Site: brandenburg
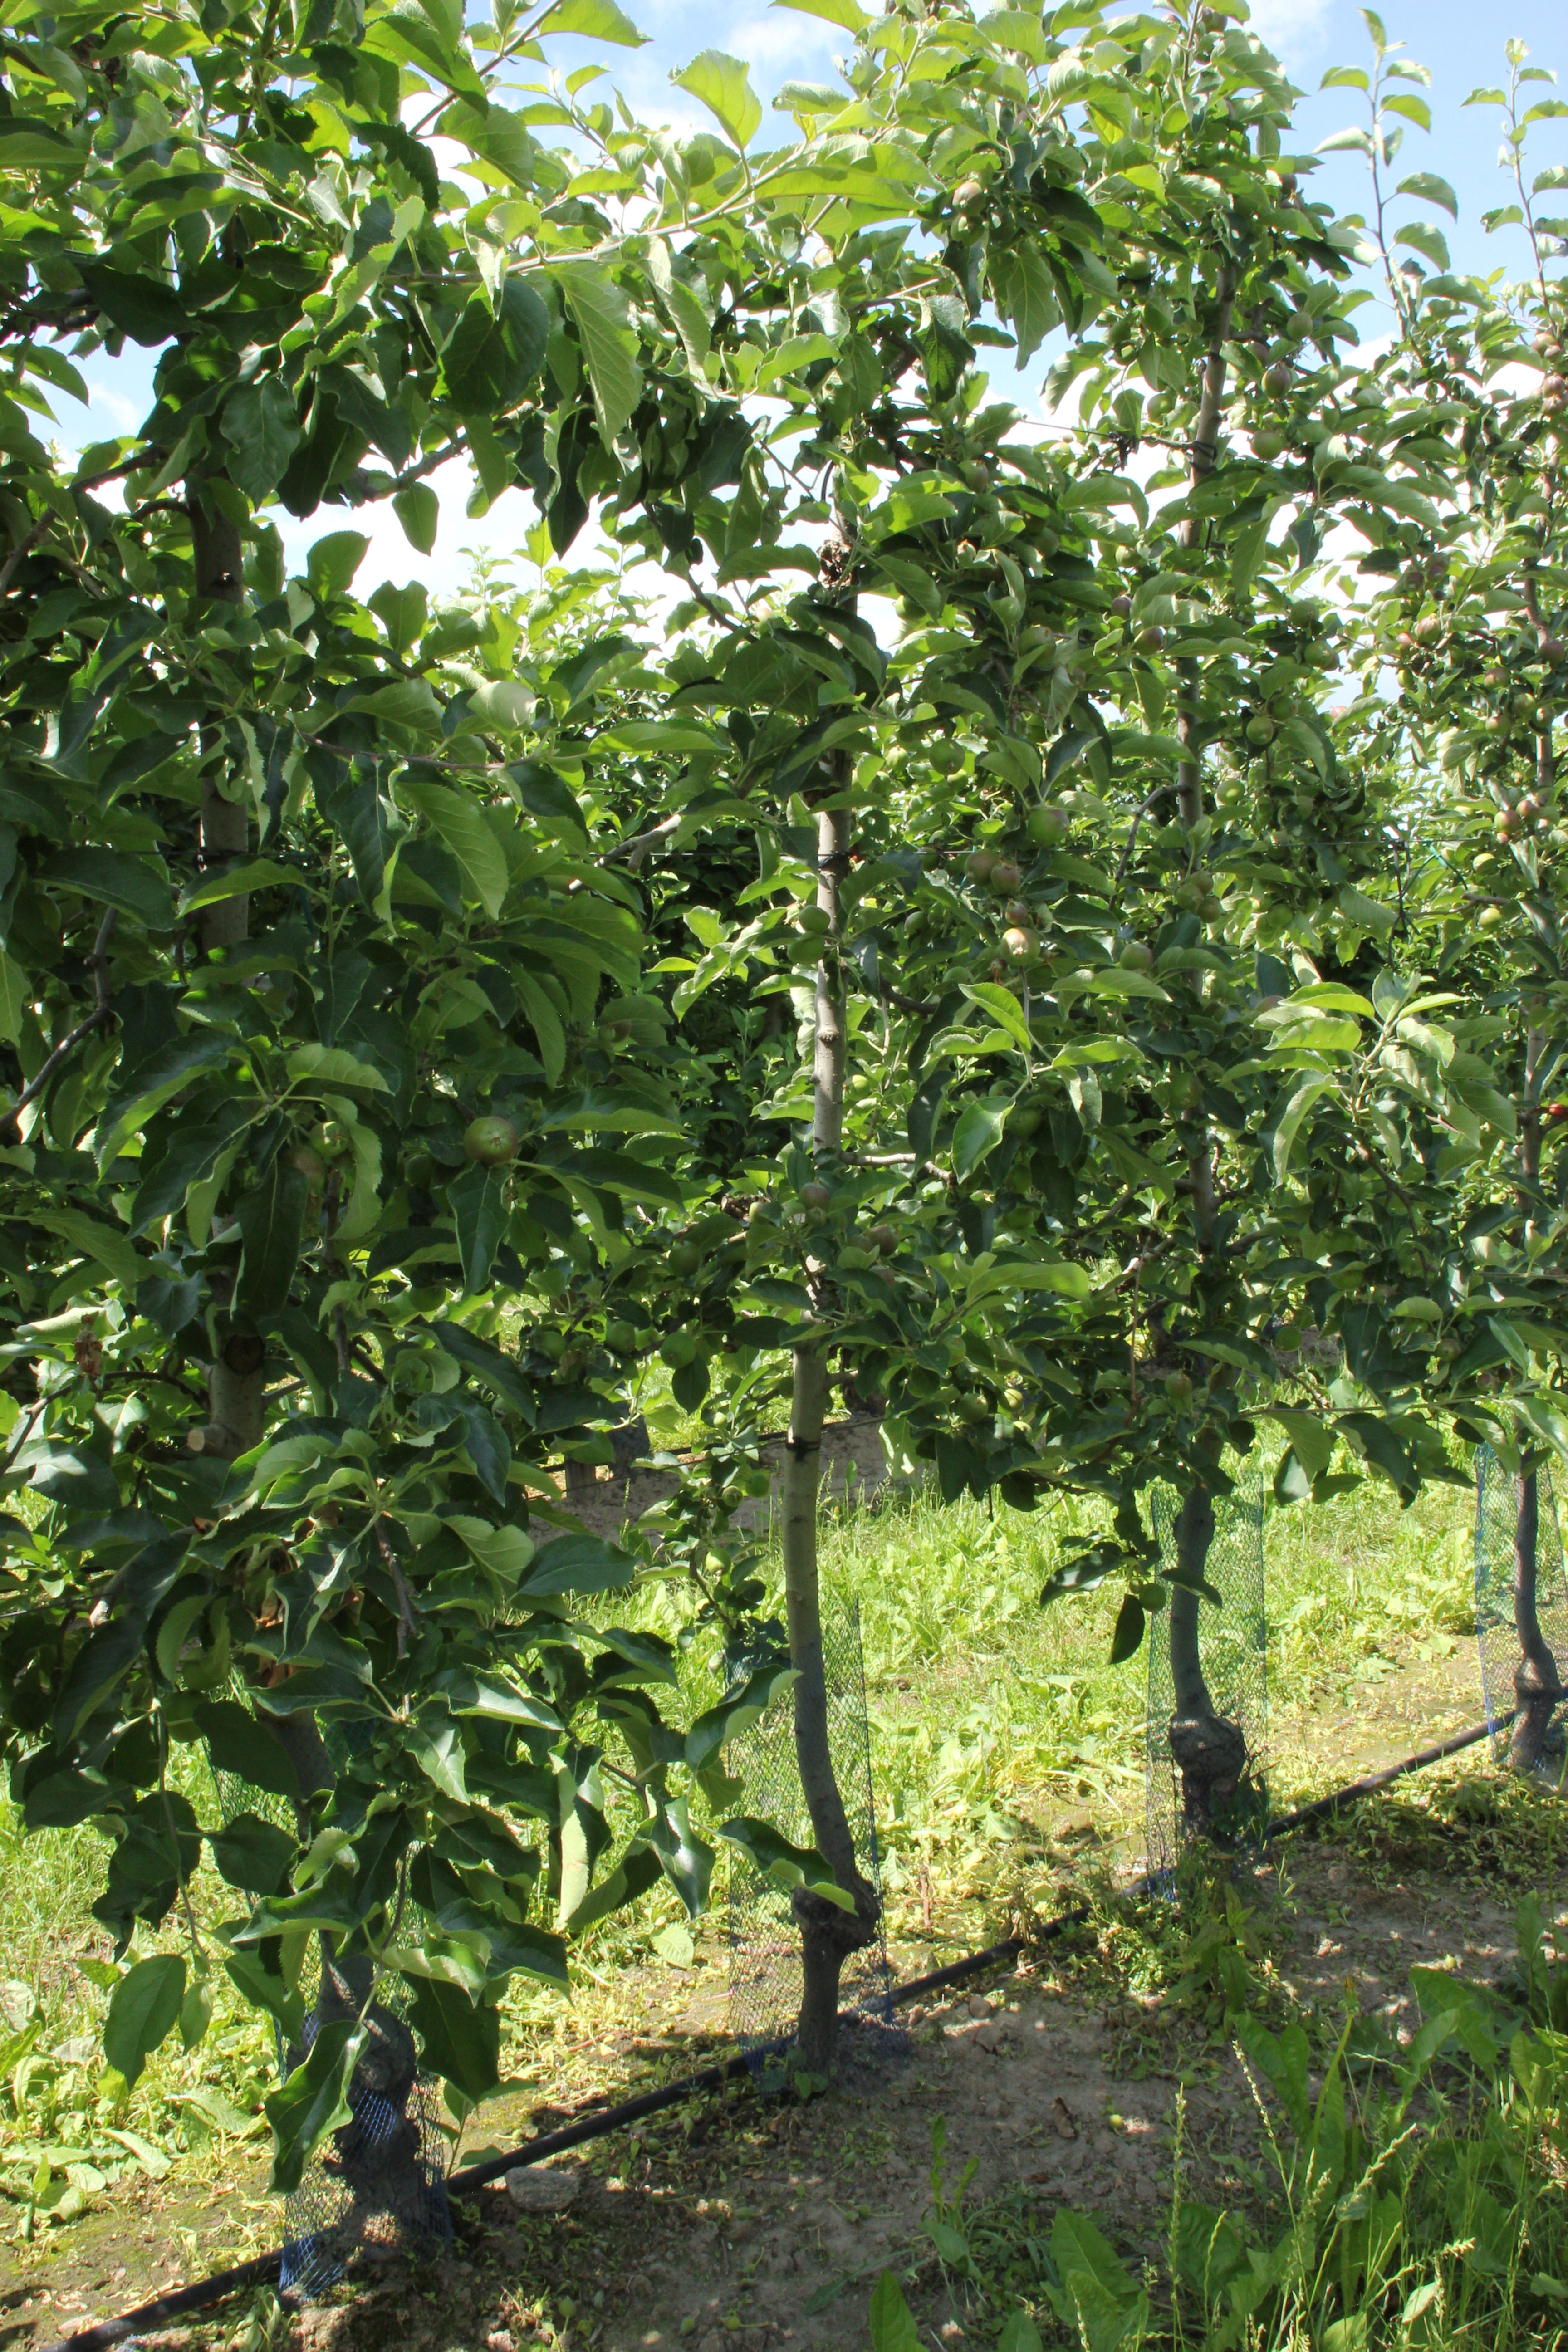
Growth stage (BBCH 73): Development of fruit